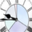
Label: clock